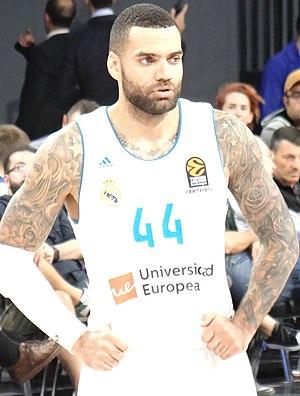
Jeffery "Jeff" Taylor, né le 23 mai 1989, à Norrköping, en Suède, est un joueur américano-suédois de basket-ball. Il évolue aux postes d'arrière et d'ailier.